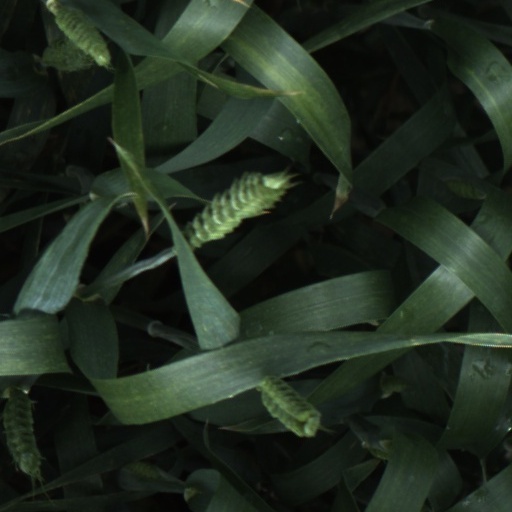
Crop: wheat